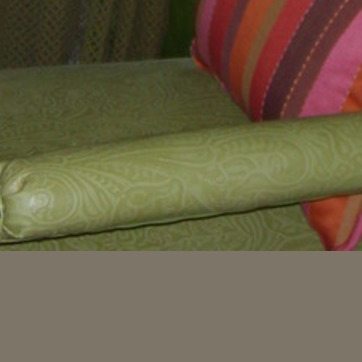
Material: leather